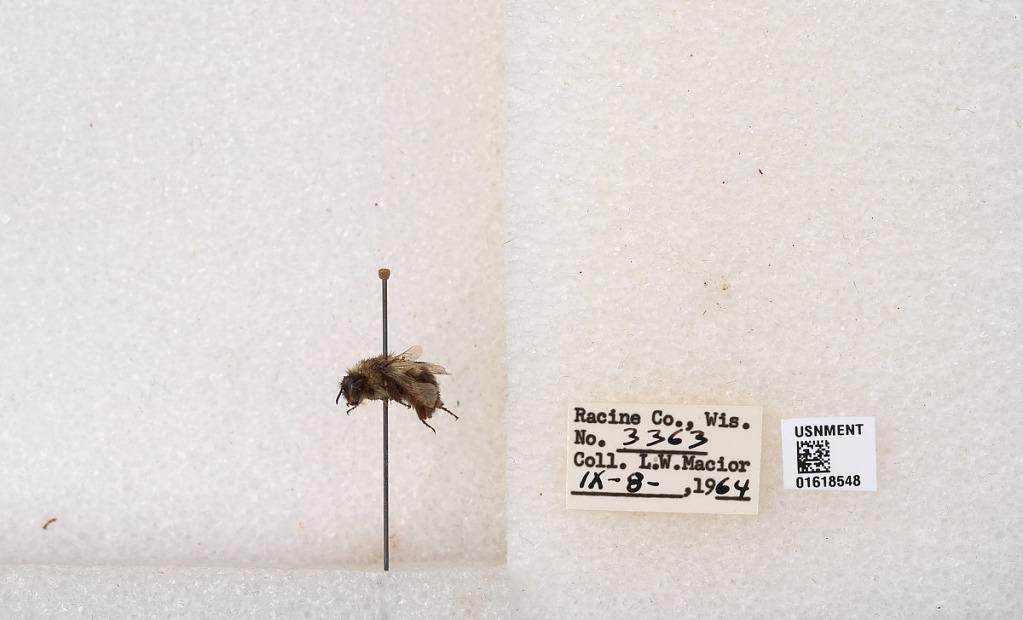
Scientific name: Bombus impatiens Cresson
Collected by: L. Macior
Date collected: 1964-9-8
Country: United States
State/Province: Wisconsin
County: Racine
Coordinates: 42.7299, -87.8123